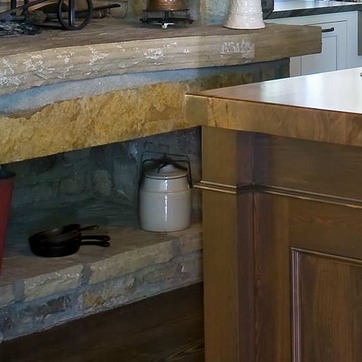
Material: ceramic